Axial fan design

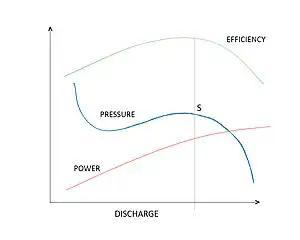
This Figure shows the Performance Curve for Axial Flow Fan.

The relationship between the pressure variation and the volume flow rate are important characteristics of fans. The typical characteristics of axial fans can be studied from the performance curves. The performance curve for the axial fan is shown in the figure. (The vertical line joining the maximum efficiency point is drawn which meets the Pressure curve at point "S")